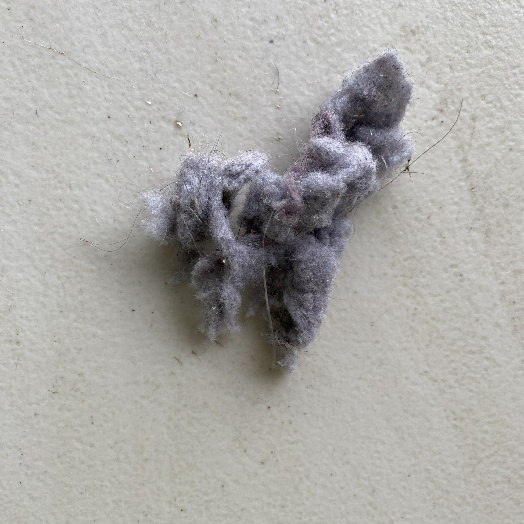
Label: Miscellaneous Trash